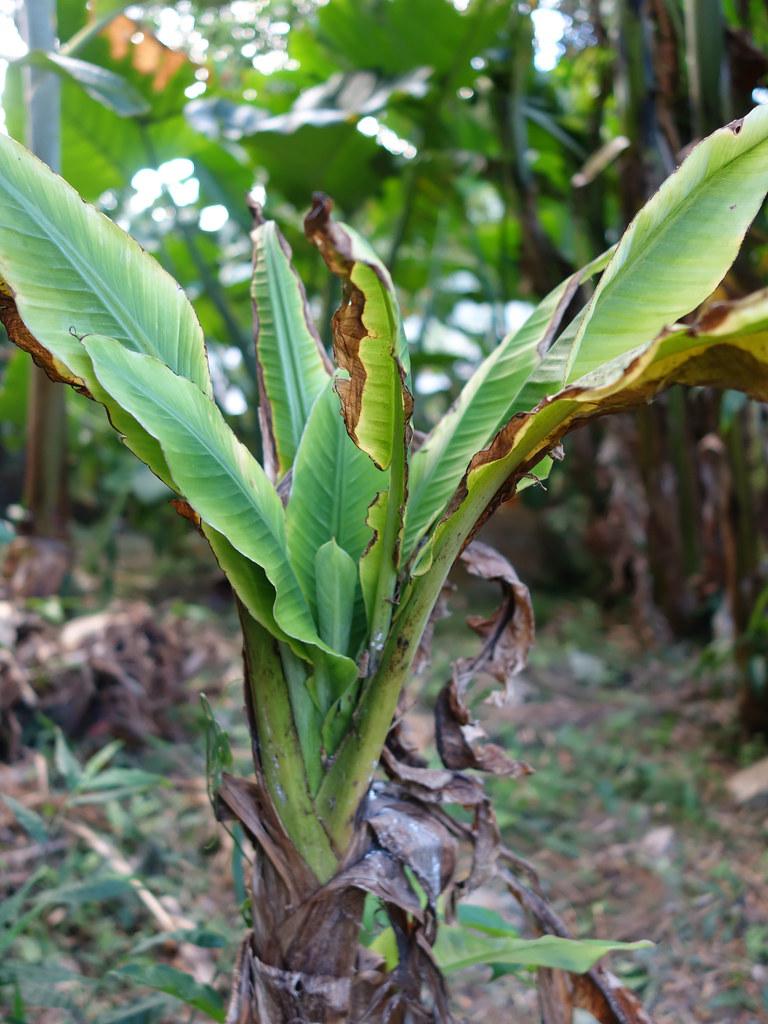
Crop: unknown
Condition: banana_banana_bunchy_top